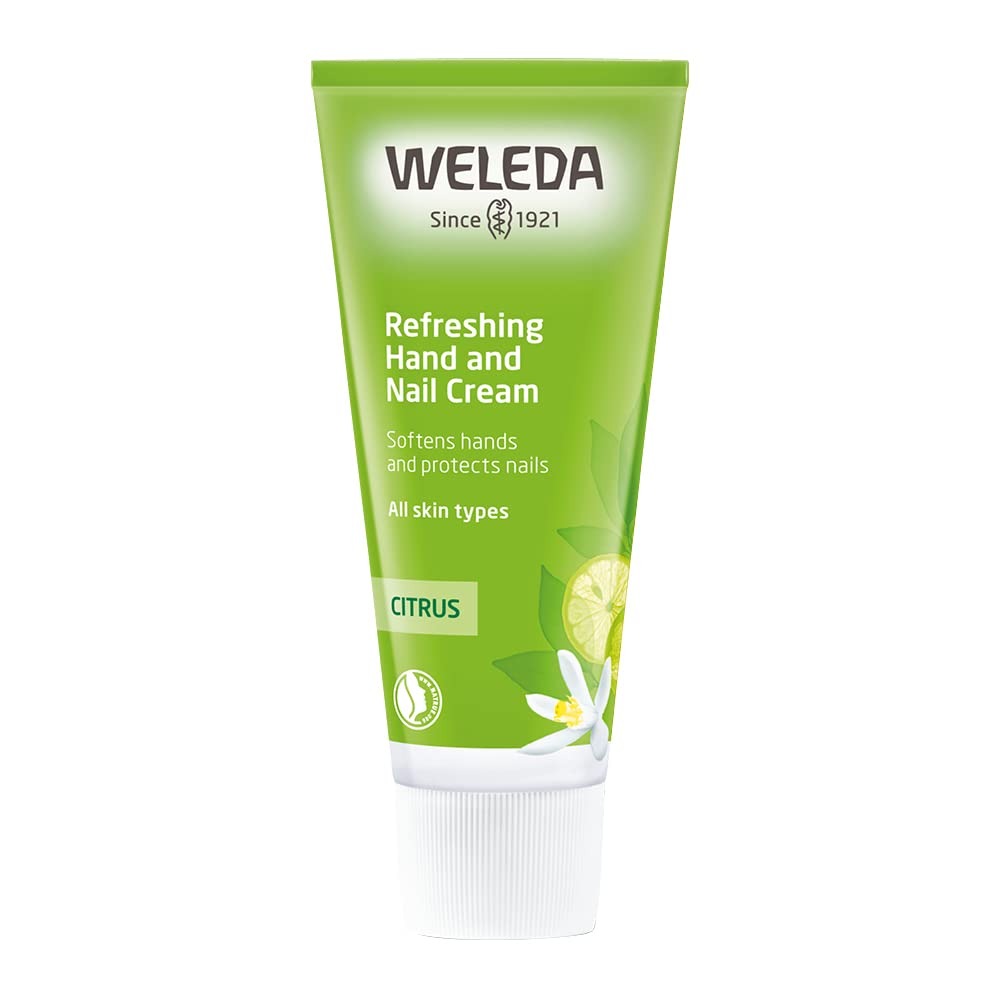
Item Name: WELEDA Weleda Citrus Hand Cream, 50 ML
Bullet Point 1: a unique ability to flower, fruit and grow all at once
Bullet Point 2: Suitable for vegetarians
Product Description: Intensive care for dry hands and brittle nails. Rich and refreshing daily protection for hands which need extra care. The lemon tree lives a long time, and it has a unique ability to flower, fruit and grow all at once. Weleda knows this makes organic lemon oil the perfect ingredient for a cream that replenishes while it refreshes. The invigorating citrus scent is entirely natural and the rich cream protects your hands from dryness, softens skin and protects brittle nails with carnauba wax and lanolin. Hands up who feels better! Suitable for vegetarians. Ingredients: Water (Aqua), Prunus Amygdalus Dulcis (Sweet Almond) Oil, Lanolin, Glycerin, Hydrolyzed Beeswax, Viola Tricolor Extract, Copernicia Cerifera (Carnauba) Wax, Rosmarinus Officinalis (Rosemary) Leaf Extract, Chamomilla Recutita (Matricaria) Flower Extract, Calendula Officinalis Flower Extract, Citrus Medica Limonum (Lemon) Peel Oil, Fragrance (Parfum)*, Limonene", Linalool*, Geraniol*, Citral*. * from natural essential oils. To use: Use a small amount and rub well in to hands after washing, paying particular attention to nails and cuticles.
Value: 1.69
Unit: Fl Oz

Price: 20.79